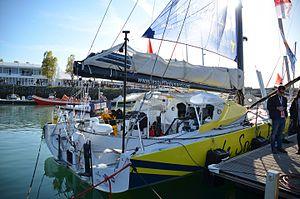
Le Souffle du Nord
Thomas Ruyant est un skipper et un navigateur professionnel français, né le 24 mai 1981 à Dunkerque.